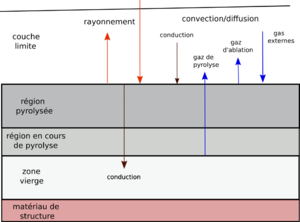
Schéma d'ablation de matériau
Un bouclier thermique, dans le domaine de l'astronautique, est destiné à protéger un véhicule spatial lors de son entrée dans l'atmosphère d'une planète. La mécanique spatiale entraîne en effet une vitesse d'arrivée très élevée qui est, par exemple, comprise entre 7 et 12 kilomètres par seconde pour les engins pénétrant dans l'atmosphère terrestre et provenant d'une orbite terrestre ou lunaire. Dès que l'atmosphère devient plus dense, l'énorme énergie cinétique du véhicule est dissipée en énergie thermique, portant la température de sa surface à plusieurs milliers de degrés. Le bouclier thermique est chargé d'empêcher la chaleur d'atteindre la structure du véhicule pour éviter sa destruction et la perte du véhicule.